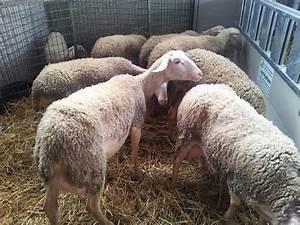
sheep